Samuel Yellin

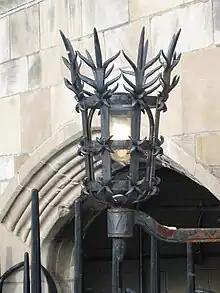
A Samuel Yellin lamp at the Cathedral of Learning in Pittsburgh, Pennsylvania

Samuel Yellin (1884–1940) was an American master blacksmith and metal designer.